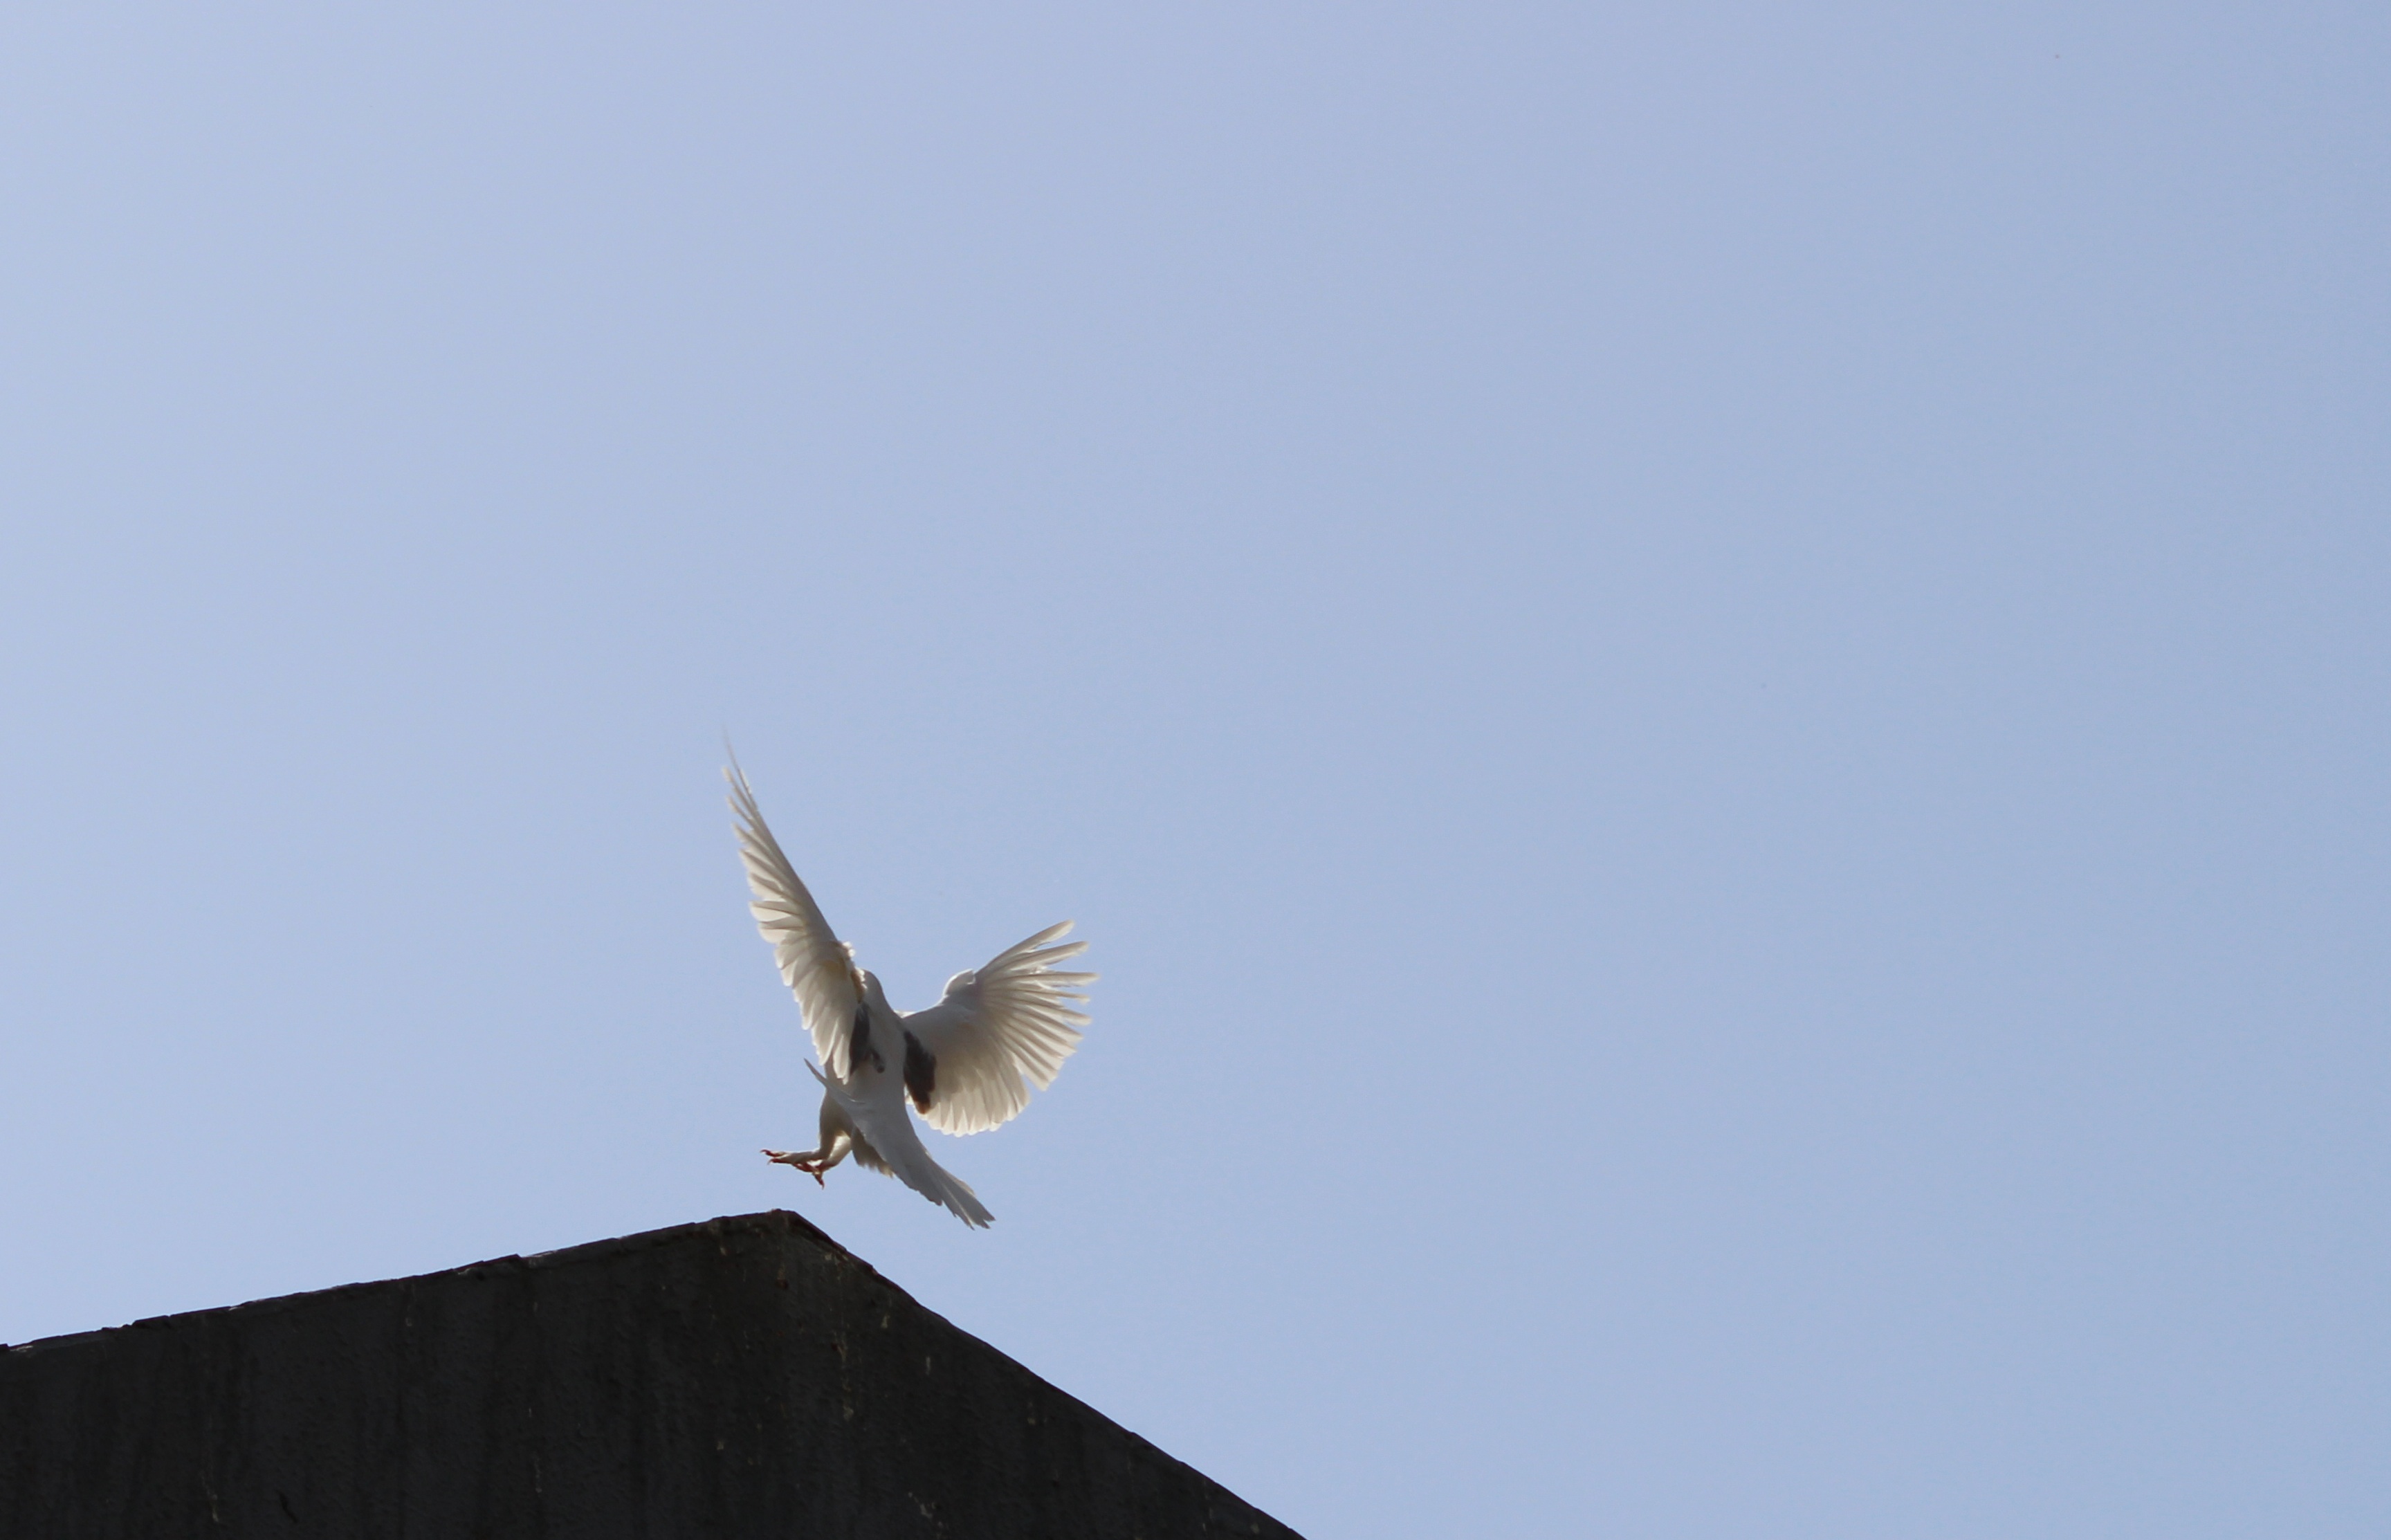
bird, wing, seabird, flight, stork, vertebrate, perching bird